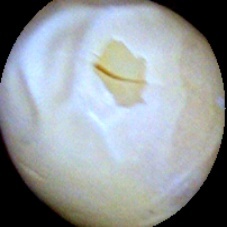
Label: Skin-damaged